Commit (data management)

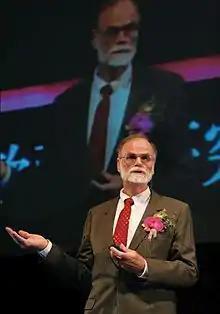
Jim Gray

The concept of Commit originated in the late 1960s and early 1970s, when computer technology was rapidly advancing and data management was becoming an important requirement in business and finance. Enterprises have gradually replaced the traditional paper records with computers, which has fully improved the work efficiency. The reliability and consistency of data have become a necessary requirement. Transaction management at this stage is relatively simple, limited to using a single computer for processing. It merely effectively records the changes in data to ensure that the data remains stable after the transaction is completed or terminated. In the late 1970s, as database systems moved from a single calculator operation to multiple distributed collaborations, ensuring data consistency and reliability became a new challenge. In 1978, computer scientist Jim Gray proposed the famous two-phase Commit Protocol (2PC), which became an effective solution for distributed transaction management, successfully managing data synchronization problems between multiple nodes. However, this commit protocol has some potential transaction blocking problems when nodes fail.